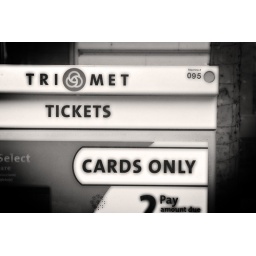
Automated ticket dispenser for the TriMet bus and train system in Portland, Oregon.